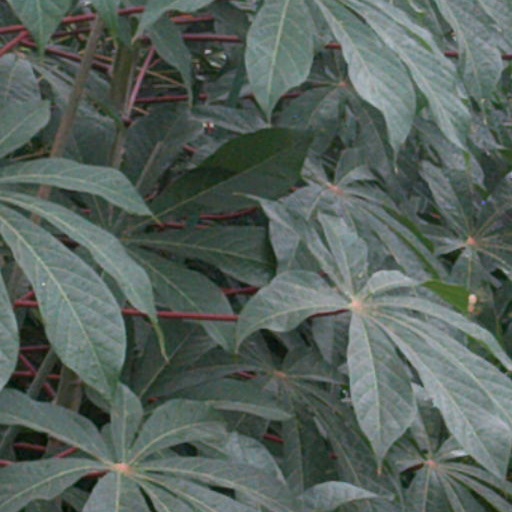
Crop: cassava